Peter Cushing

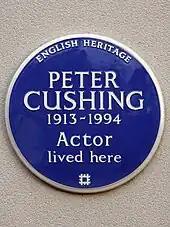
English Heritage blue plaque at 32 St James' Road, Purley, London

The Cushing family lived in Dulwich during the First World War, but moved to Purley after the war ended in 1918. Although raised during wartime, Cushing was too young to understand or become greatly affected by it, and was shielded from the horrors of war by his mother, who encouraged him to play games under the kitchen table whenever the threat of possible bombings arose. In his infancy, Cushing twice developed pneumonia and once what was then known as "double pneumonia". The latter was often fatal during that period, although he survived. During one Christmas in his youth, Cushing saw a stage production of "Peter Pan", which served as an early source of inspiration and interest in acting. Cushing loved dressing up and make believe from an early age, and later claimed he always wanted to be an actor, "perhaps without knowing at first." A fan of comics and toy collectibles in his youth, Cushing earned money by staging puppet shows for family members with his glove-puppets and toys.